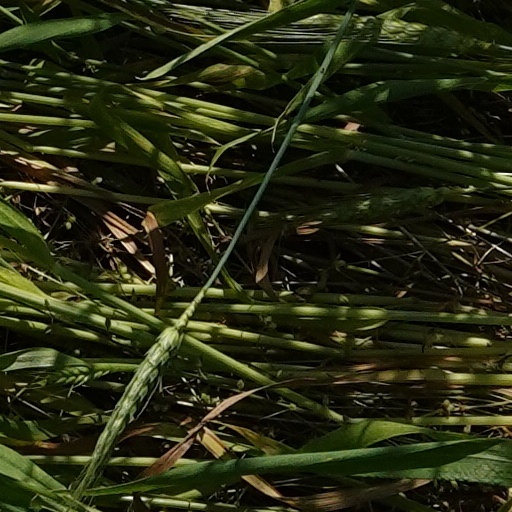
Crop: wheat